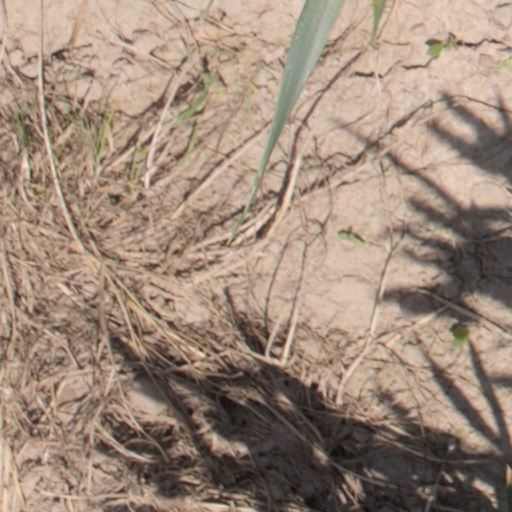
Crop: wheat